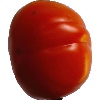
Label: Tomato 1